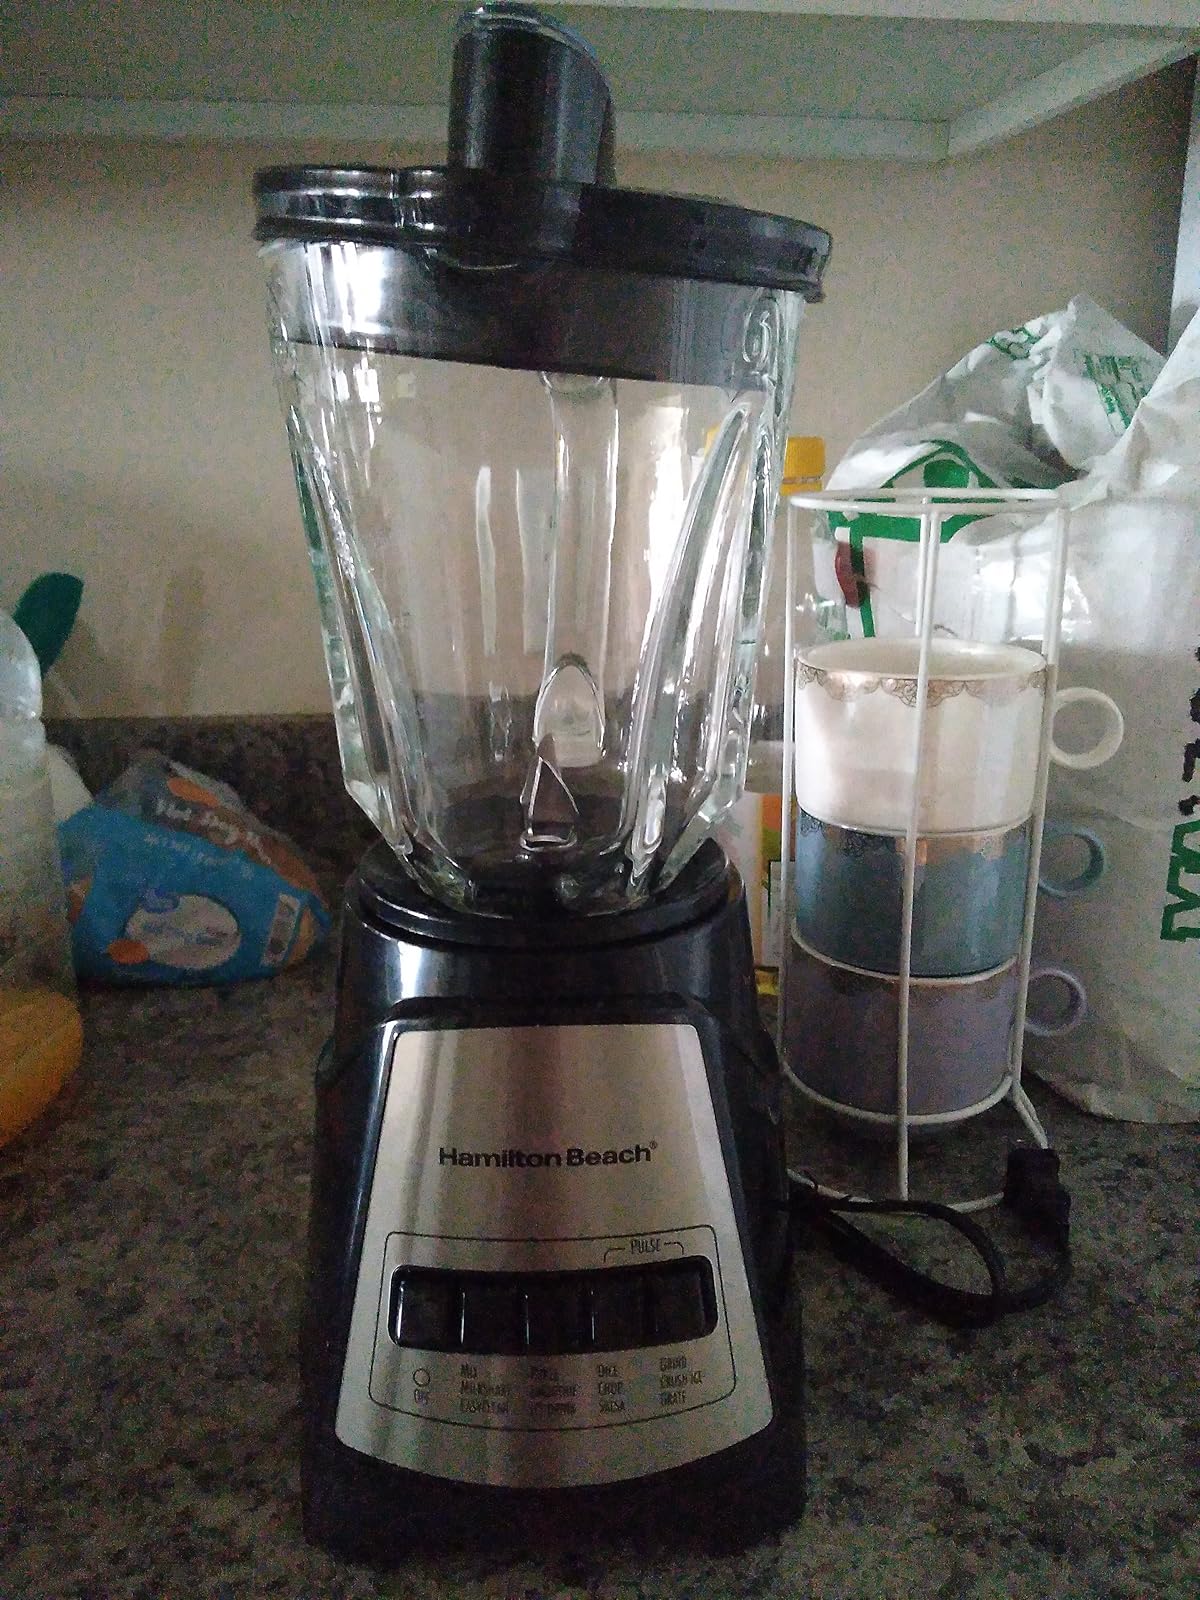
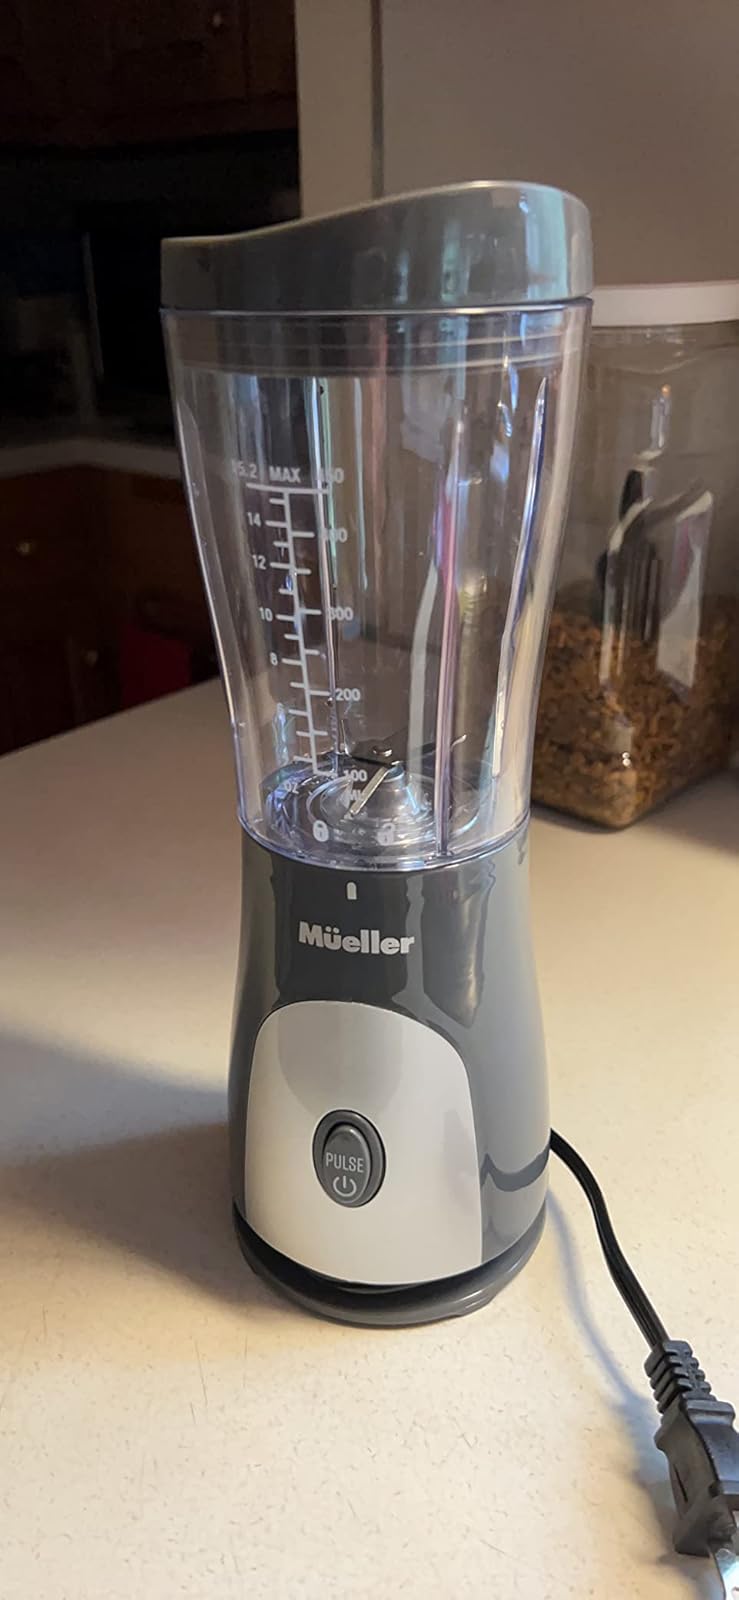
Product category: items_blender
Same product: no